Al-Meragh

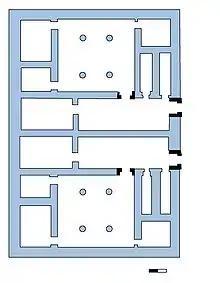
Plan of a house excavated at the Nubian site Al Meragh.

Al-Meragh is an archaeological site in Sudan. It is situated in the Wadi Muqaddam approximately north of Omdurman in the Bayuda, an area that today is largely desert. A buried Napatan settlement was discovered at al-Meragh in 1999-2000. The site consists of two houses with stone pillars and stone door frames. Both buildings are oriented in the same way, which assumes a uniform plan. It appears that the place was inhabited by only one or two generations and was then destroyed by fire, apparently by nomads. The function of this settlement may have involved an administrative center as Nubians colonized in this area.